Millennium Peace Summit of Religious and Spiritual Leaders

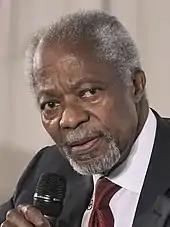

The Millennium Peace Summit of Religious and Spiritual Leaders preceded the Millennium Summit of heads of state, which commemorated the 50th anniversary of the UN's formation. It communicated global faith leaders’ commitment to peace and fighting poverty and offered specific practical and moral guidance to the world's political leaders. The event emphasized universal values and religion's role in conflict resolution, eradicating poverty, and environmental conservation.